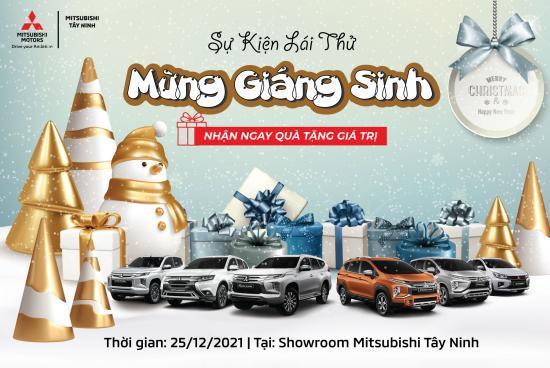
dòng chữ màu trắng ở trên khung hình thì có viền màu nâu